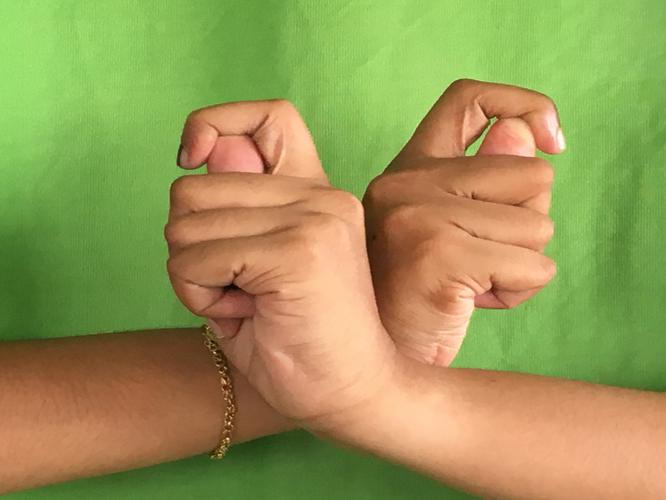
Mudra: Berunda
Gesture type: double_hand